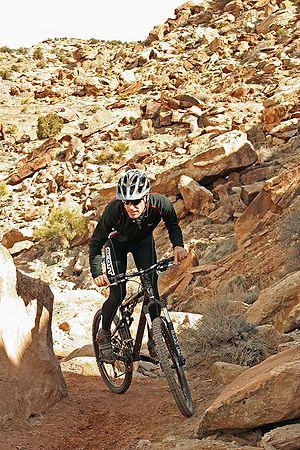
Le cross-country, aussi appelé XC pour X-Country, le X ayant la forme d'une croix nommée « cross » en anglais, est la pratique du VTT sur tous les terrains. C'est la discipline du VTT la plus répandue et la seule présente aux Jeux olympiques.